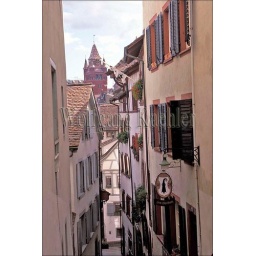
Switzerland, basel, street scene, narrow alley, city hall tower in background